David Lewis (psychologist)

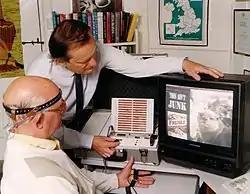
David Lewis measures a subject's responses to a TV commercial in the early 1980s using a specially modified version of the Mind Mirror the first non-medical EEG devise originally developed for neurofeedback by Geoffrey Blundell and Maxwell Cade

David Lewis (born 1942) is a French-born English neuropsychologist, author and lecturer.